Surfer hair

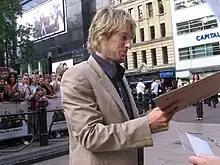
Actor Owen Wilson wearing the mid-length surfer hair common among his British and American peers from the mid-2000s onwards

Since the late 1990s, hairstyling companies have branded their own hair gels, shampoos and hair wax to achieve the "surfer look". Hair gel companies began manufacturing stronger holding hair products and adverts began to feature more extreme styles with the tagline "Get surfer hair" to sell the product. Many exhibiting the style today use artificial bleach on their hair rather than letting the sun bleach it naturally and maintain a more refined appearance. The surfer style is often associated with a heartthrob or "pretty boy" male image. Numerous media have capitalized upon this image and surfing culture, from American shows such as "Malibu, CA", "Baywatch" and teen-oriented films, to a number of Australian soaps, such as "Home and Away". One actor in Hollywood who is particularly known for his surfer image and hair is Matthew McConaughey, who even played the lead role in a 2008 film named "Surfer, Dude". With women, "sun streaked surfer hair" has been referred to in fashion magazines such as "Elle" as a desirable look. In Maui, the frazzled, knotted, sun-bleached hair is also considered a desirable trait amongst many female surfers.